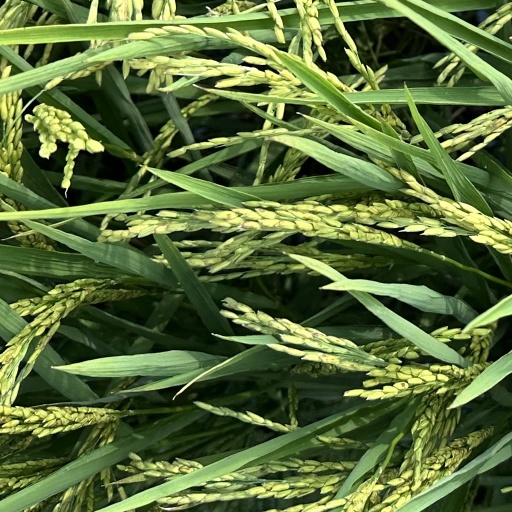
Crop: rice